139th Infantry Regiment (United States)

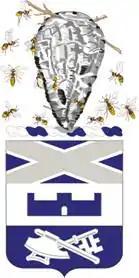
Coat of arms

The 139th Infantry Regiment was an infantry regiment of the United States Army with two unrelated incarnations. The first 139th Infantry Regiment was formed during World War I from Missouri and Kansas National Guard troops and fought as part of the 35th Infantry Division.